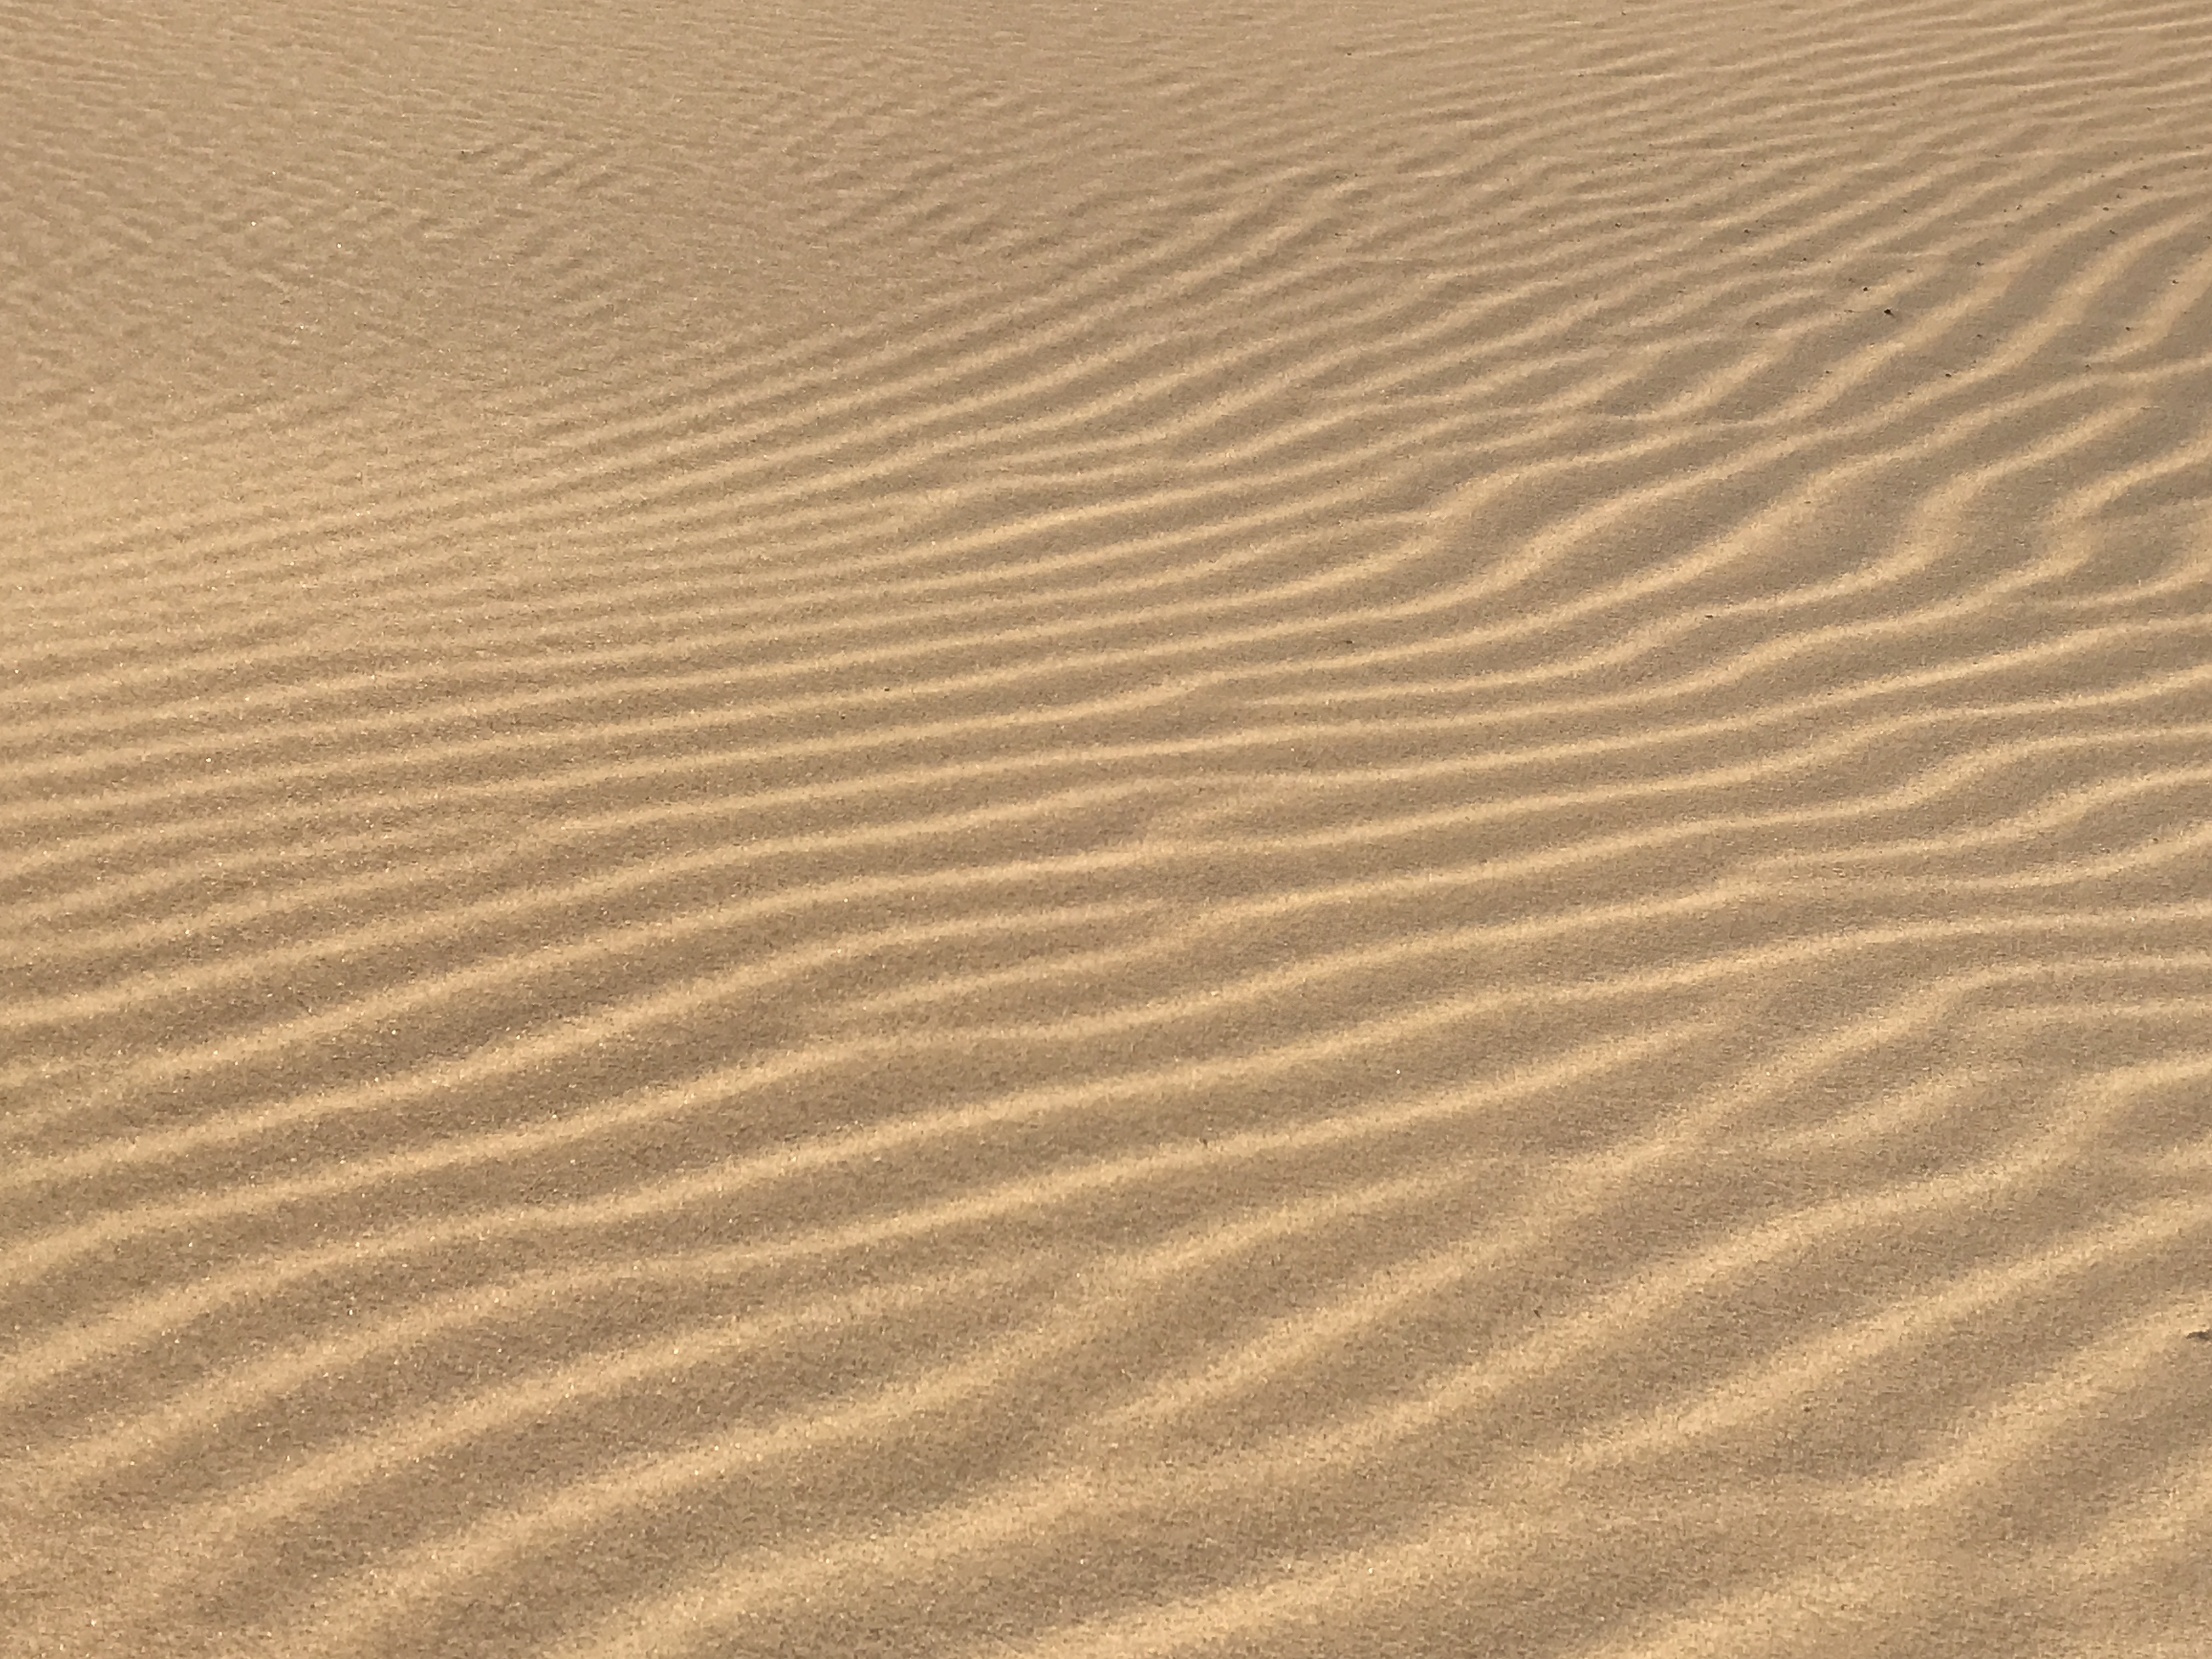
beach, landscape, coast, nature, outdoor, sand, ocean, cloud, sky, wood, sunshine, sun, white, sunlight, shore, wave, floor, summer, vacation, travel, line, relax, paradise, scenic, tropical, natural, seascape, holiday, soil, material, sunny, resort, hot, habitat, flooring, natural environment, aeolian landform, laminate flooring